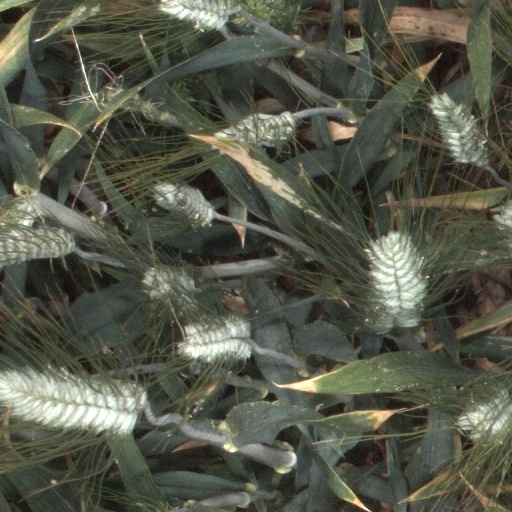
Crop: wheat